Vampire Rodents

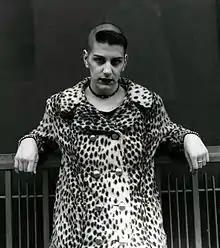
Maria Azevedo of Battery provided vocals for several songs on Clockseed and Gravity's Rim.

Based on "A Modest Proposal", "Abortion Clinic Deli" is one of their more raunchy songs, with lyrics championing the consuming of aborted fetuses for both protein and pleasure. Songs like "Dumme Weisse Menschen", which translates to "stupid white people", critique of Western culture while "Tatoo" is critical of hollow vogues. The collaborating artists who contributed the vocals to songs on "Lullaby Land", "Clockseed" and "Gravity's Rim" also penned their own lyrics. For example, Jared Hendrickson's "Low Orbit" is about two of his deceased friends appearing to him in his sleep and "Revisioned" by Sounds of Mass Production concerns systemic oppression at the hands of the government and establishment.